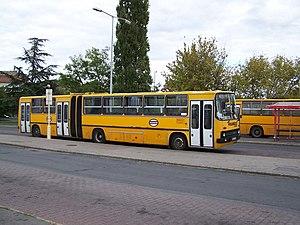
Volánbusz est une compagnie hongroise publique de transport en autocar. Volánbusz opère des lignes municipales, régionales, nationales et européennes. La société dispose d'une flotte de 1067 autocars.